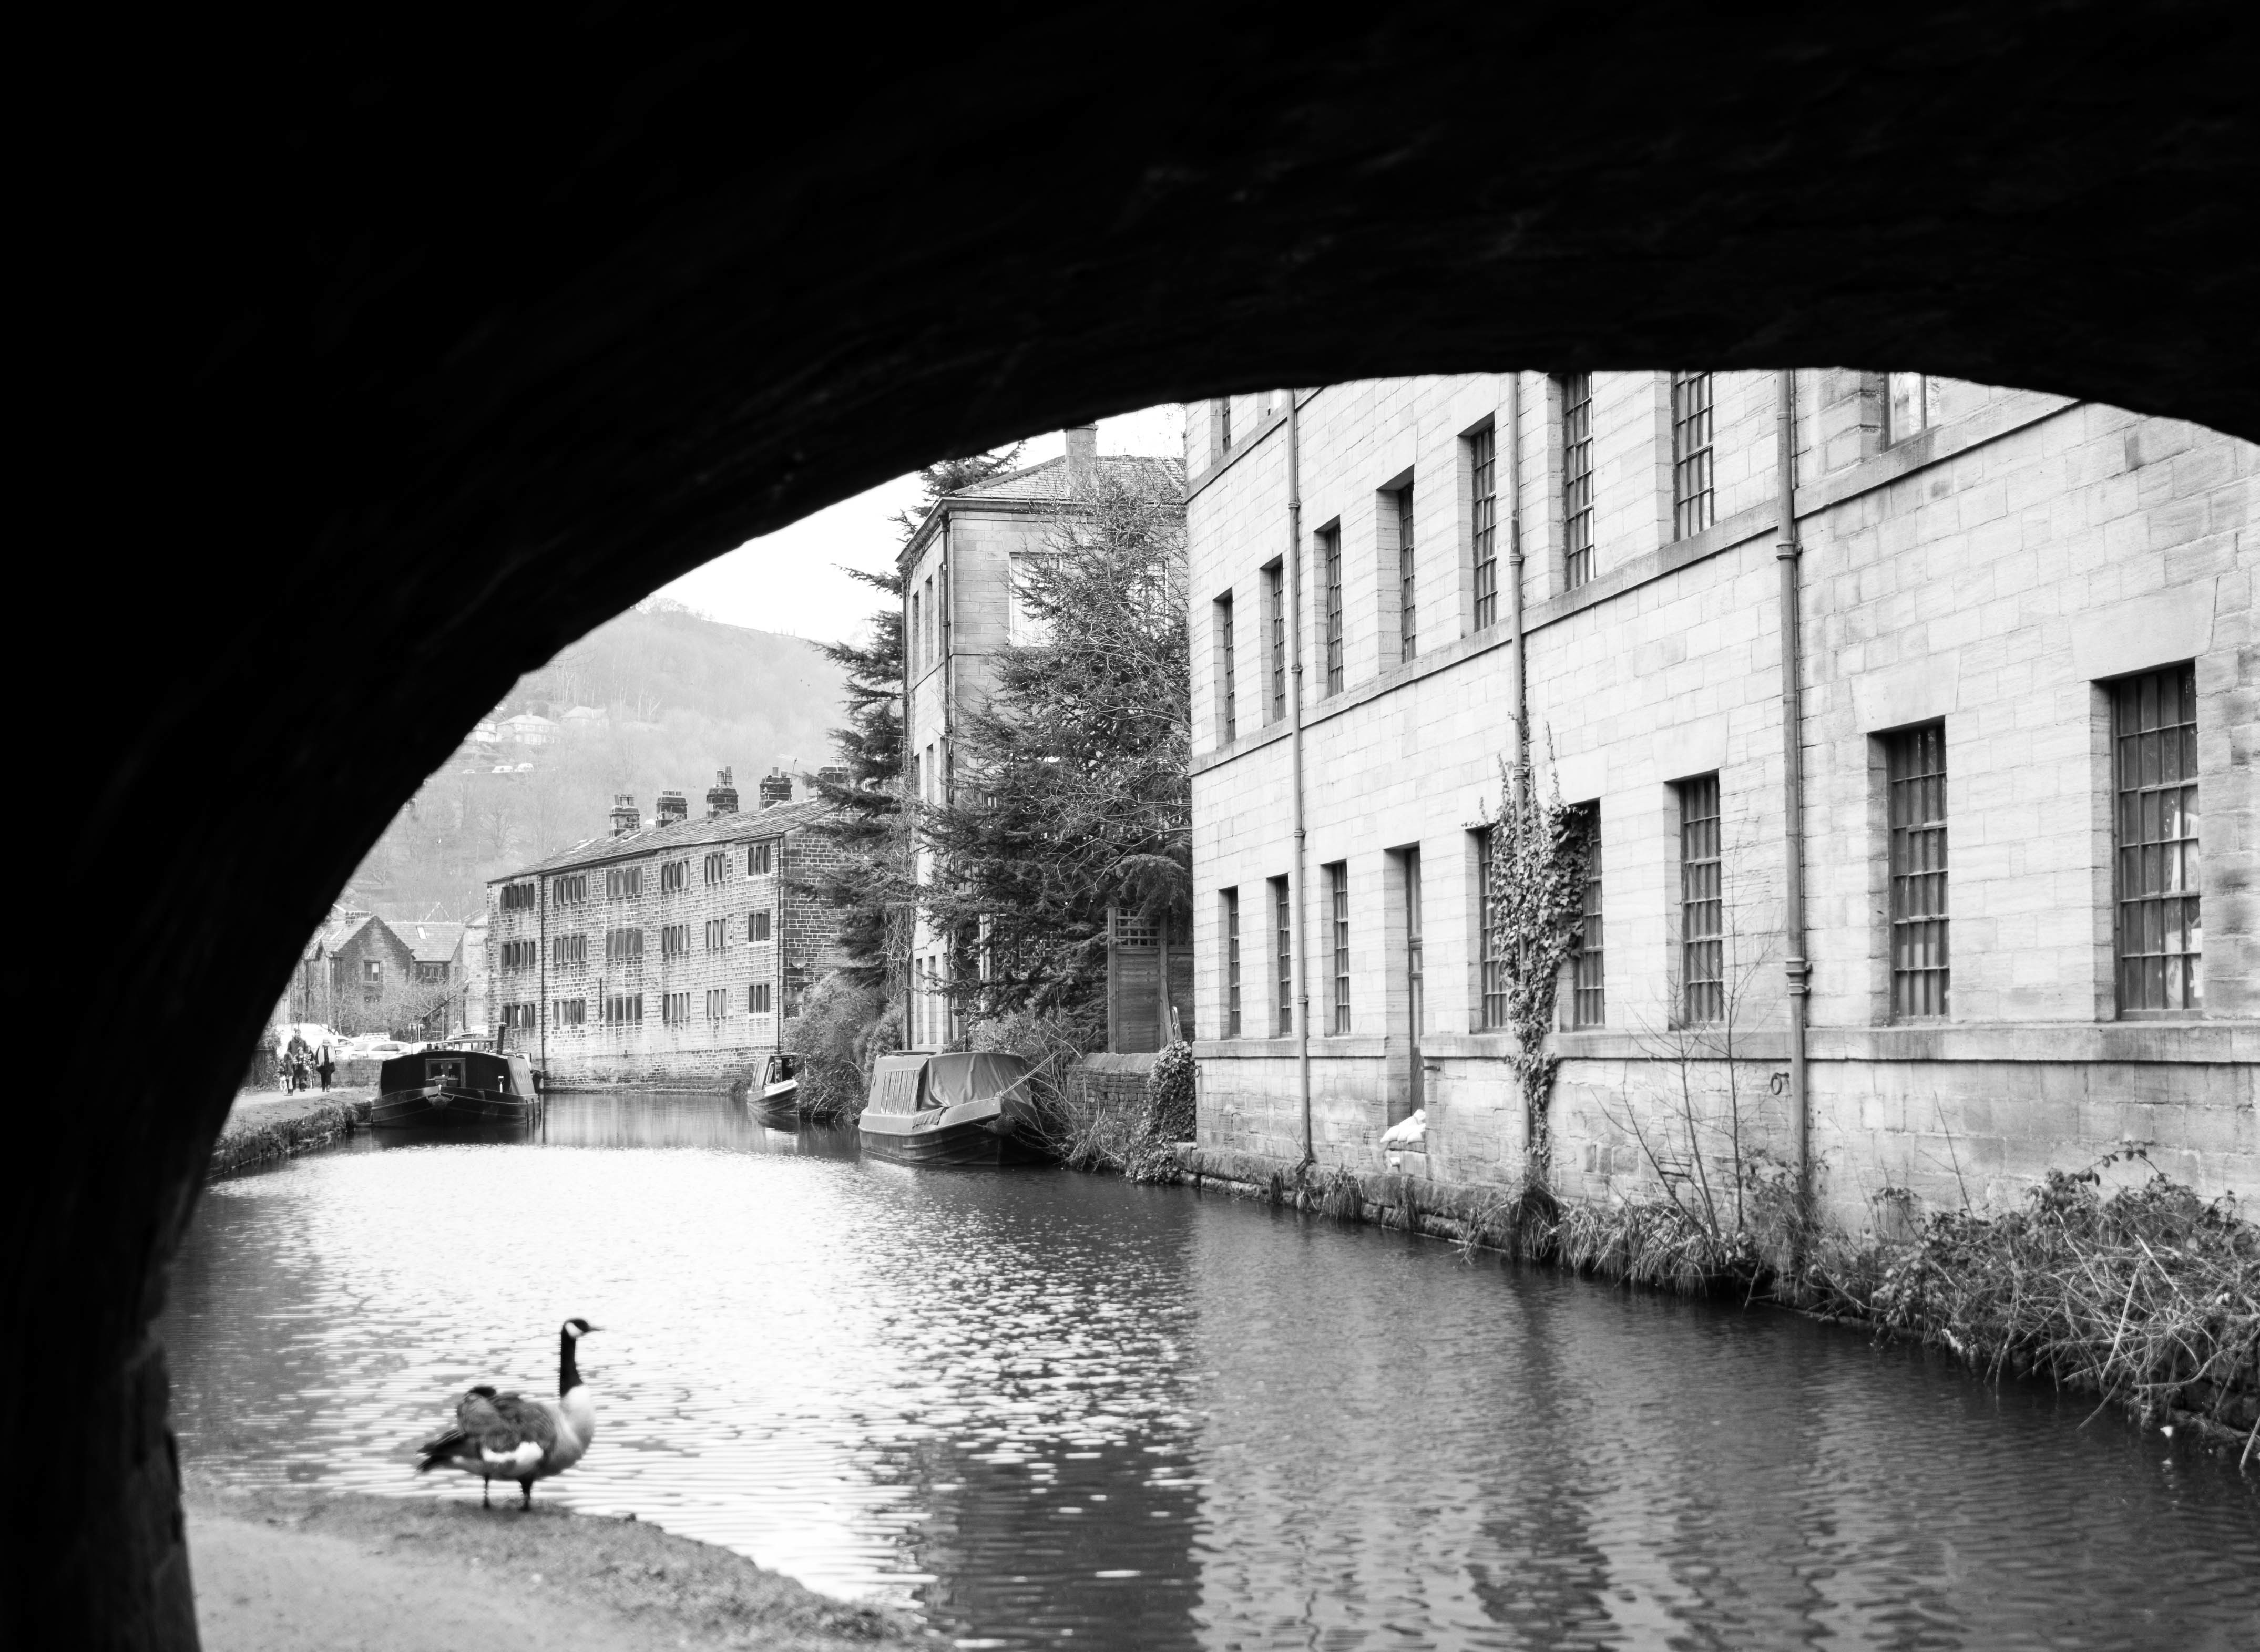
black and white, architecture, boat, bridge, photography, canal, reflection, vehicle, monochrome, waterway, monochrome photography